Insulated pipe

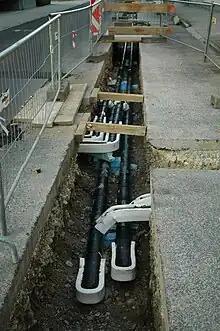
District heating pipeline from Lower Austria

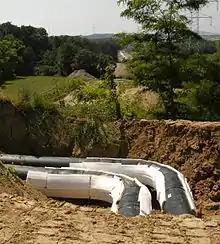
Elbow with foam pads of a District heating pipeline with a steel tube diameter of 400 mm installed in Lower Austria

Insulated pipes (called also preinsulated pipes or bonded pipe ) are widely used for district heating and hot water supply. They consist of a steel pipe called "service pipe", a thermal insulation layer and an outer casing. The insulation bonds the service pipe and the casing together. The main purpose of such pipes is to maintain the temperature of the fluid inside the service pipes. Insulated pipes are commonly used for transport of hot water from district heating plants to district heating networks and for distribution of hot water inside district heating networks.